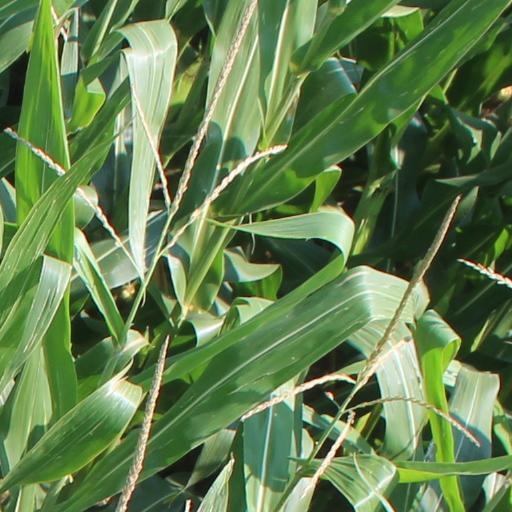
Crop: maize; corn